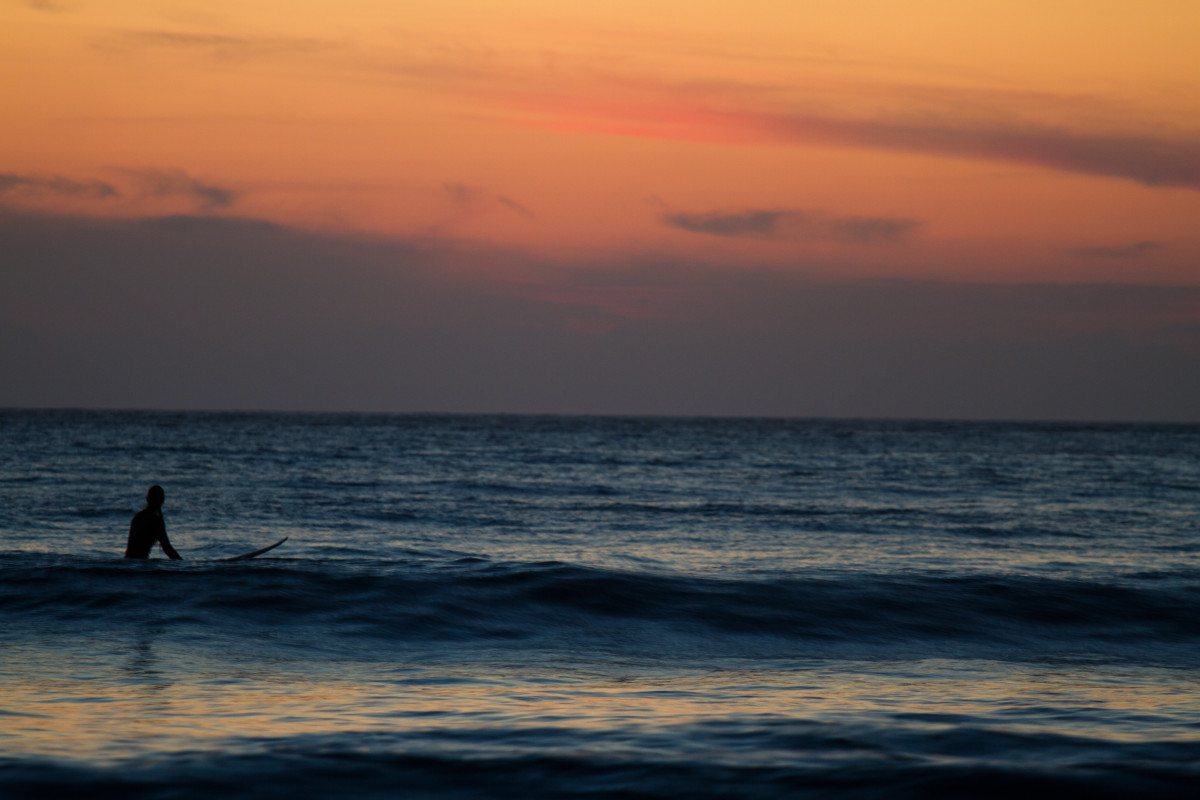
Tags: sea, coast, ocean, horizon, cloud, sunrise, sunset, sunlight, morning, shore, dawn, dusk, evening, bay, body of water